Hungary–Indonesia relations

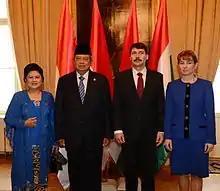
Meeting of Hungarian President János Áder and First Lady Anita Herczegh with Indonesian President Susilo Bambang Yudhoyono and First Lady Ani Yudhoyono in Budapest in 2013

The first president of Indonesia, Sukarno, visited Hungary for the first time in 1960. In September 2002, Indonesian President Megawati Sukarnoputri visited Hungary, while Hungarian Prime Minister Ferenc Gyurcsány paid a state visit to Indonesia in July 2005. In 6–7 March 2013, Indonesian President Susilo Bambang Yudhoyono paid a state visit to Hungary.